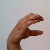
The image shows a hand gesture representing the letter 'C' in Indian Sign Language.